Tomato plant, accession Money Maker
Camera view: horizontal (90 deg, fisheye); turntable rotation: 330 degrees
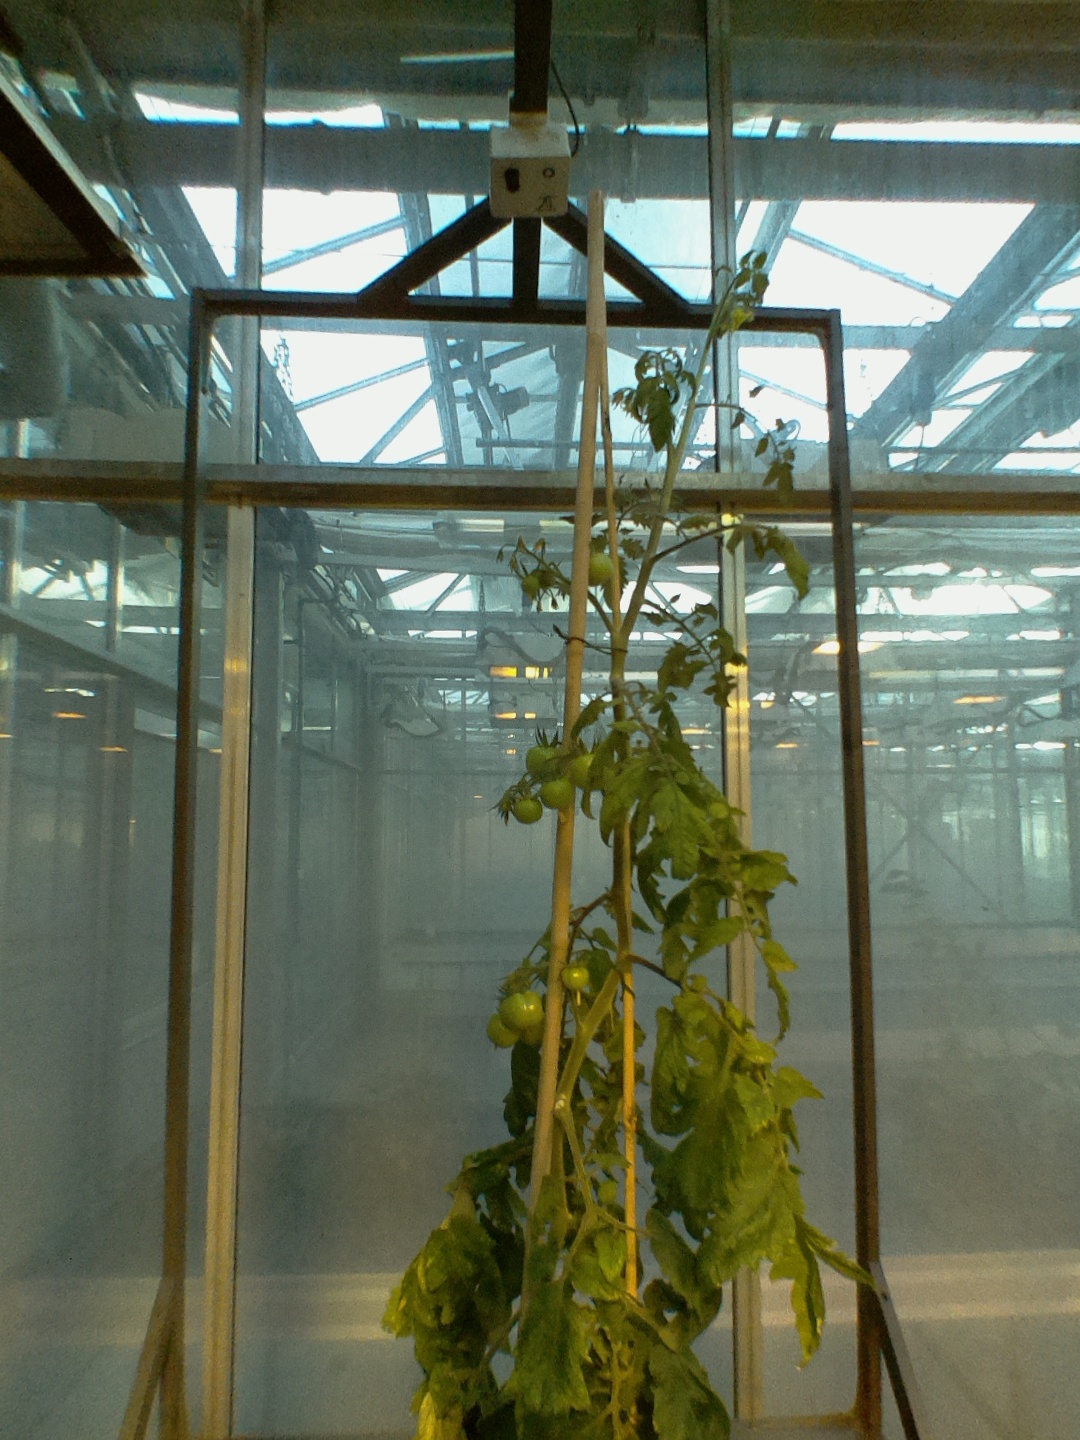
BBCH growth stage 74: 40%-50% of final fruit size